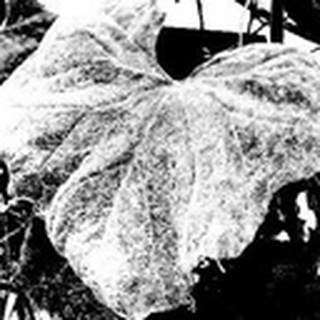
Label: cotton_powdery_mildew